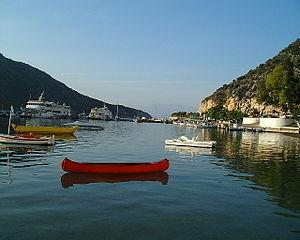
Toló, ou Tolón, est une ville grecque du Péloponnèse, et une station balnéaire du golfe d'Argolide. D'une superficie de 2 327 hectares, Toló est une cité touristique qui comptait 1 460 habitants permanents en 2011.